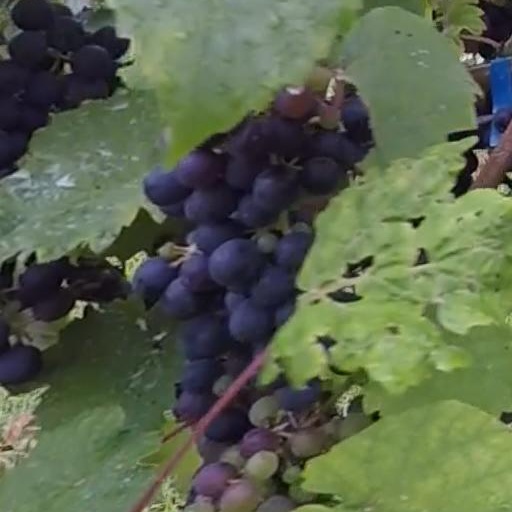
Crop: grape